1982 Formula One World Championship

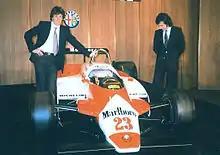
Two men in suits standing left and right of a red-and-white racing car

Starting in the early 1970s, Bernie Ecclestone, owner of the Brabham team, had seized control of the Formula 1 Constructors Association, later renamed Formula One Constructors' Association. In this role, he began to negotiate more lucrative contracts between the teams and the track owners, including obtaining full control over television rights for FOCA. Realising the growing influence of Ecclestone and FOCA, the sport's governing body, the Fédération Internationale de l'Automobile (FIA) and its head, Paul Metternich, instated Frenchman Jean-Marie Balestre as the head of the Commission Sportive Internationale in 1978, which was then renamed to Fédération Internationale du Sport Automobile (FISA). FIA delegated running of the sporting regulations governing Formula One to FISA.